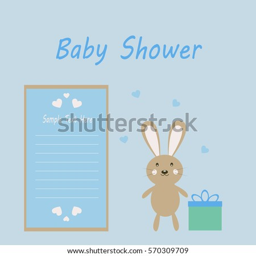
vector greeting card on the theme of the baby shower .